Darby Creek (Pennsylvania)

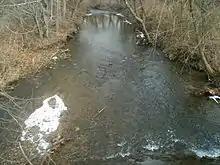
Darby Creek in Marple Township

Tributaries of Darby Creek include Cobbs Creek, Little Darby Creek, Ithan Creek, Muckinipattis Creek, and numerous others. Muckinipattis Creek joins Darby Creek upstream of its mouth and its watershed has an area of . Cobbs Creek joins Darby Creek upstream of its mouth and its watershed has an area of . Ithan Creek joins Darby Creek upstream of its mouth and its watershed has an area of . Little Darby Creek joins Darby Creek upstream of its mouth and its watershed has an area of .